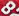
Number: 8